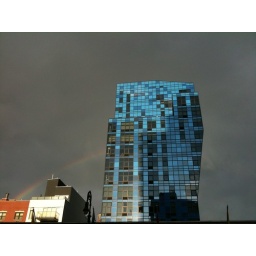
Rainbow over the blue building